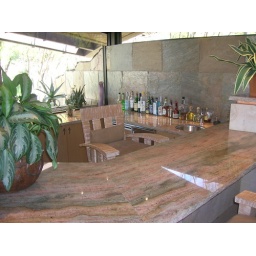
chip's house - bar in living area